Lynn Bomar

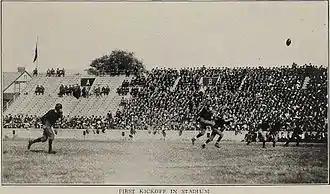
Bomar kicking off the dedication of Dudley Field against Michigan

Vanderbilt had its second straight undefeated season in 1922, with Bomar playing his preferred position at end. He was a starter in the scoreless tie with Michigan at the dedication of Dudley Field, spending much of the game tackling Michigan runners. According to the school yearbook, Bomar "tore through the Wolverine line constantly, and always emerged after a play on the far side of the defense" and the game included a goal line stand. Another account read, "Thousands of cheering Vanderbilt fans inspired the surge of center Alf Sharp, guard Gus Morrow, tackle Tex Bradford, and end Lynn Bomar, who stopped Michigan cold in four attempts." The next week against Texas at the Dallas State Fair, Vanderbilt won 20–10. Bomar made an interception and caught a 23-yard pass from Jess Neely, running 20 yards to set up a Gil Reese touchdown. Against the Tennessee Volunteers, he scored the second of two touchdowns on a short pass from Neely in a 14–6 victory.